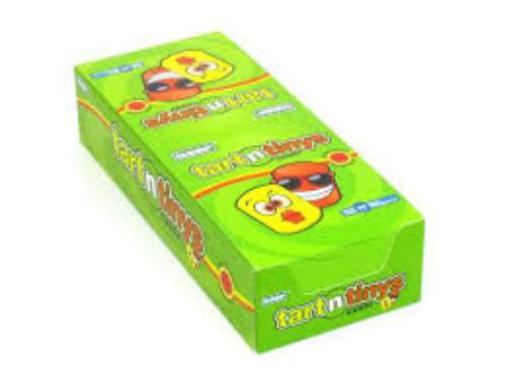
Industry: Food